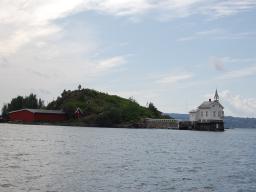
Label: Background_without_leaves